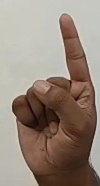
ASL sign: 1